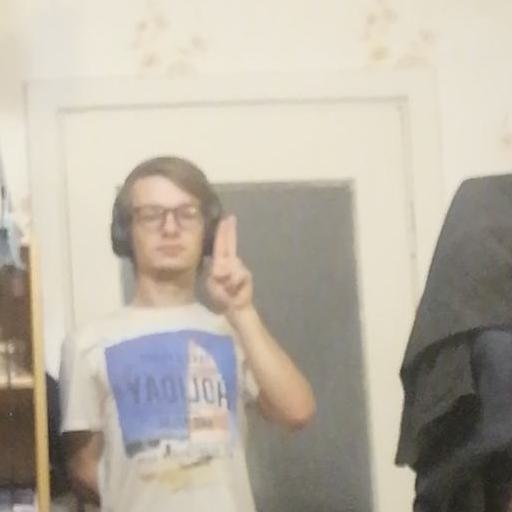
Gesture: two_up